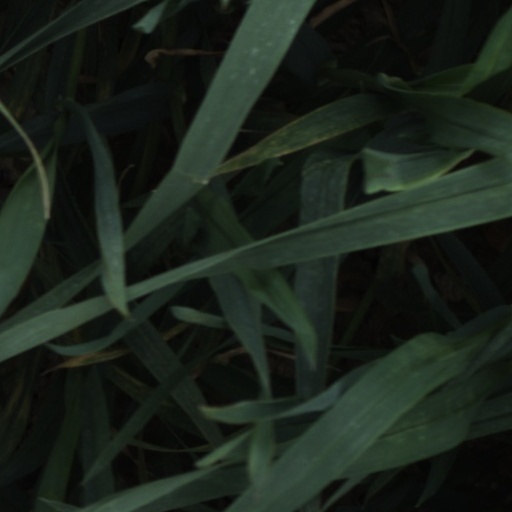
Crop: wheat